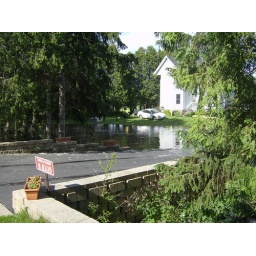
A house located near the field on the far east end of town. This house is now surrounded by water.